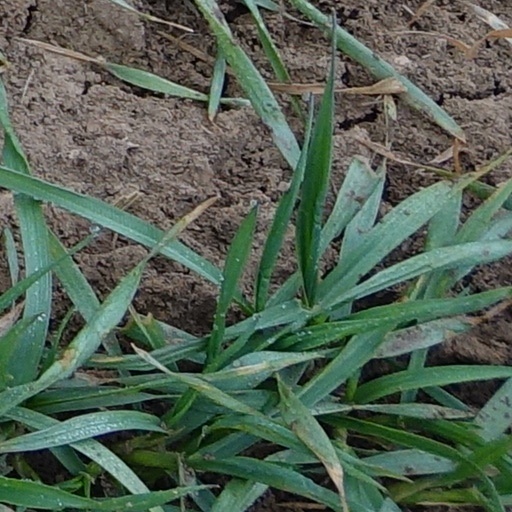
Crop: wheat